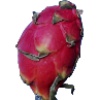
Label: red_pitahaya